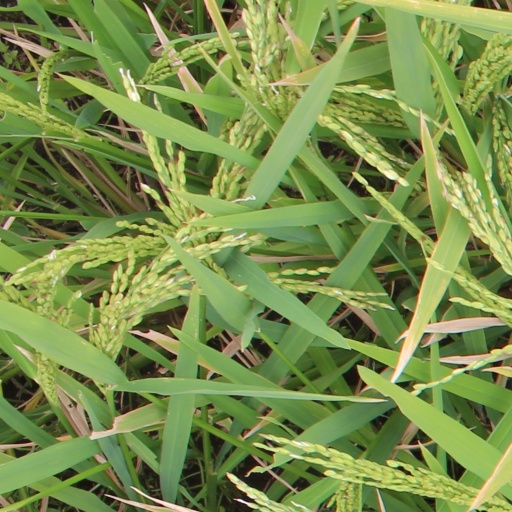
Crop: rice